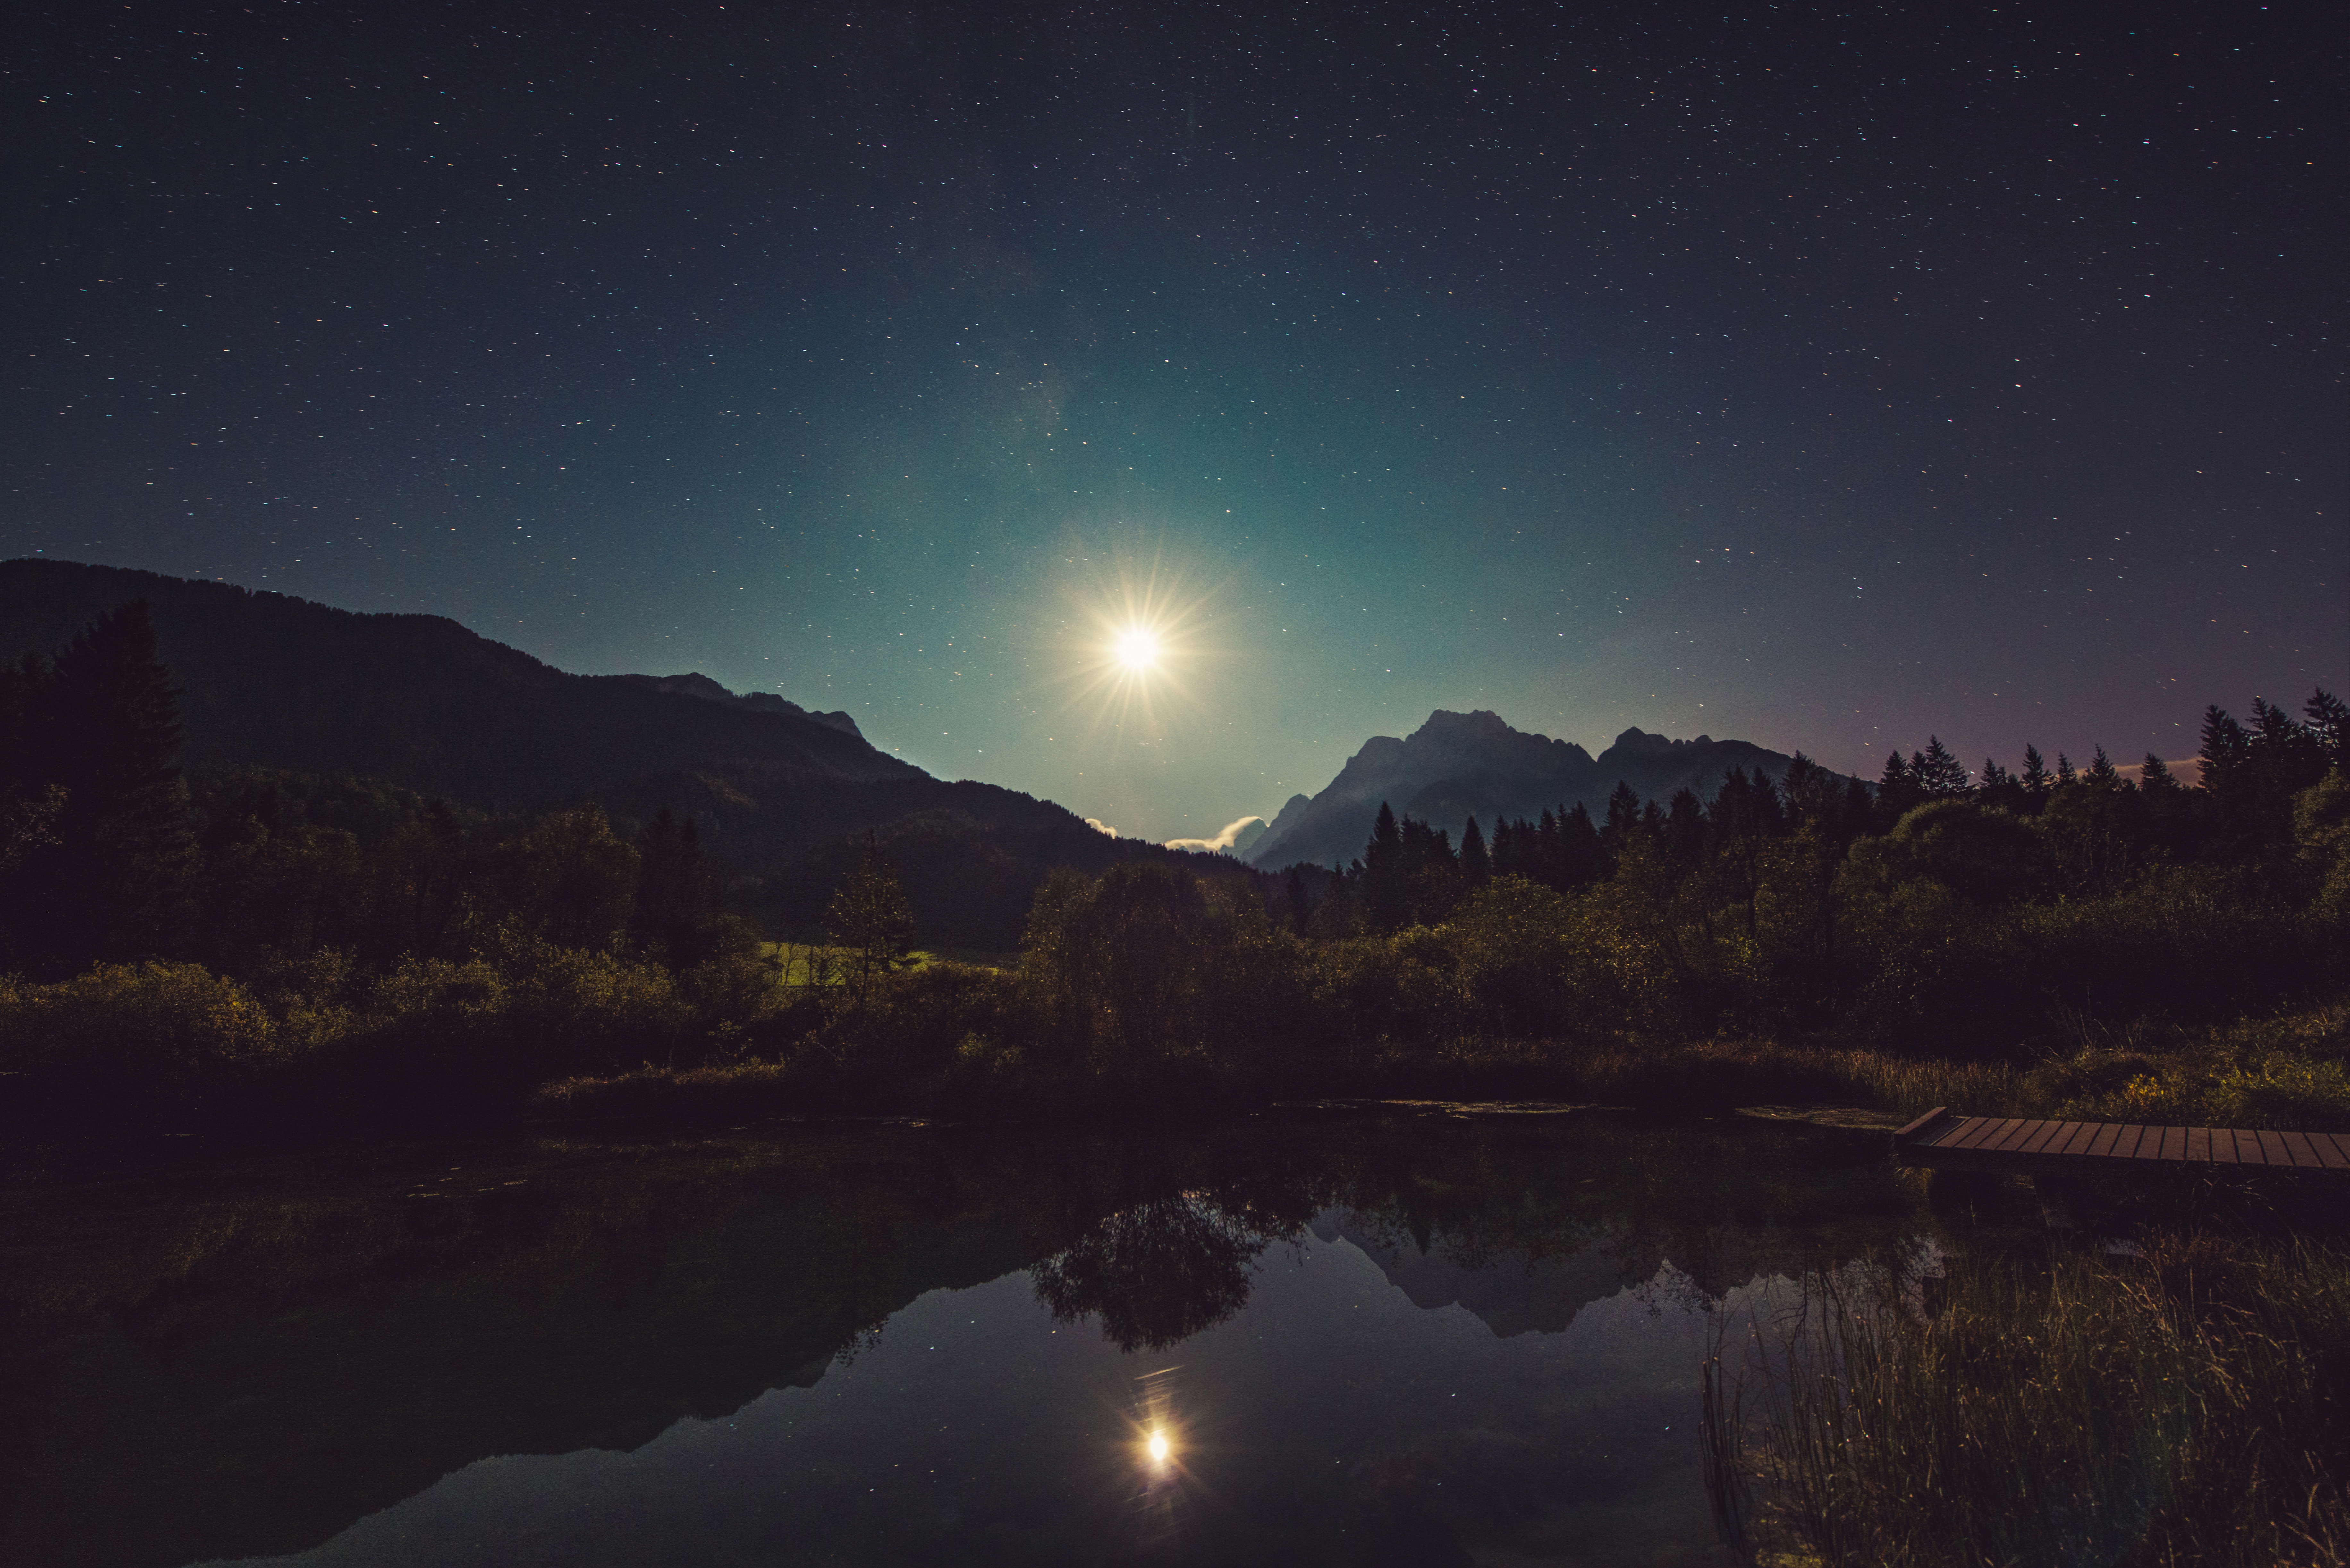
landscape, nature, outdoor, mountain, sky, night, star, lake, dawn, atmosphere, dusk, idyllic, evening, reflection, tranquil, space, calm, darkness, moon, aurora, moonlight, starry, astronomy, stars, bright, scene, shiny, midnight, loch, astronomical object, moonshine, atmospheric phenomenon